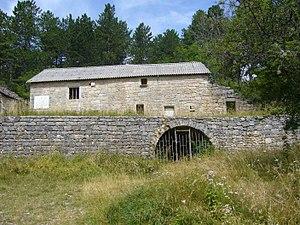
Le mont Mimat ou mont des Mendois est une montagne située en Lozère et surplombant la ville de Mende. Son nom lui vient certainement de Mons mimatensis, autrement dit le mont des Mendois, et, contrairement à une croyance populaire, il hérite son nom de la ville de Mende, et non l'inverse. Ce nom de mont des Mendois persiste puisqu'il fait partie du causse de Mende.